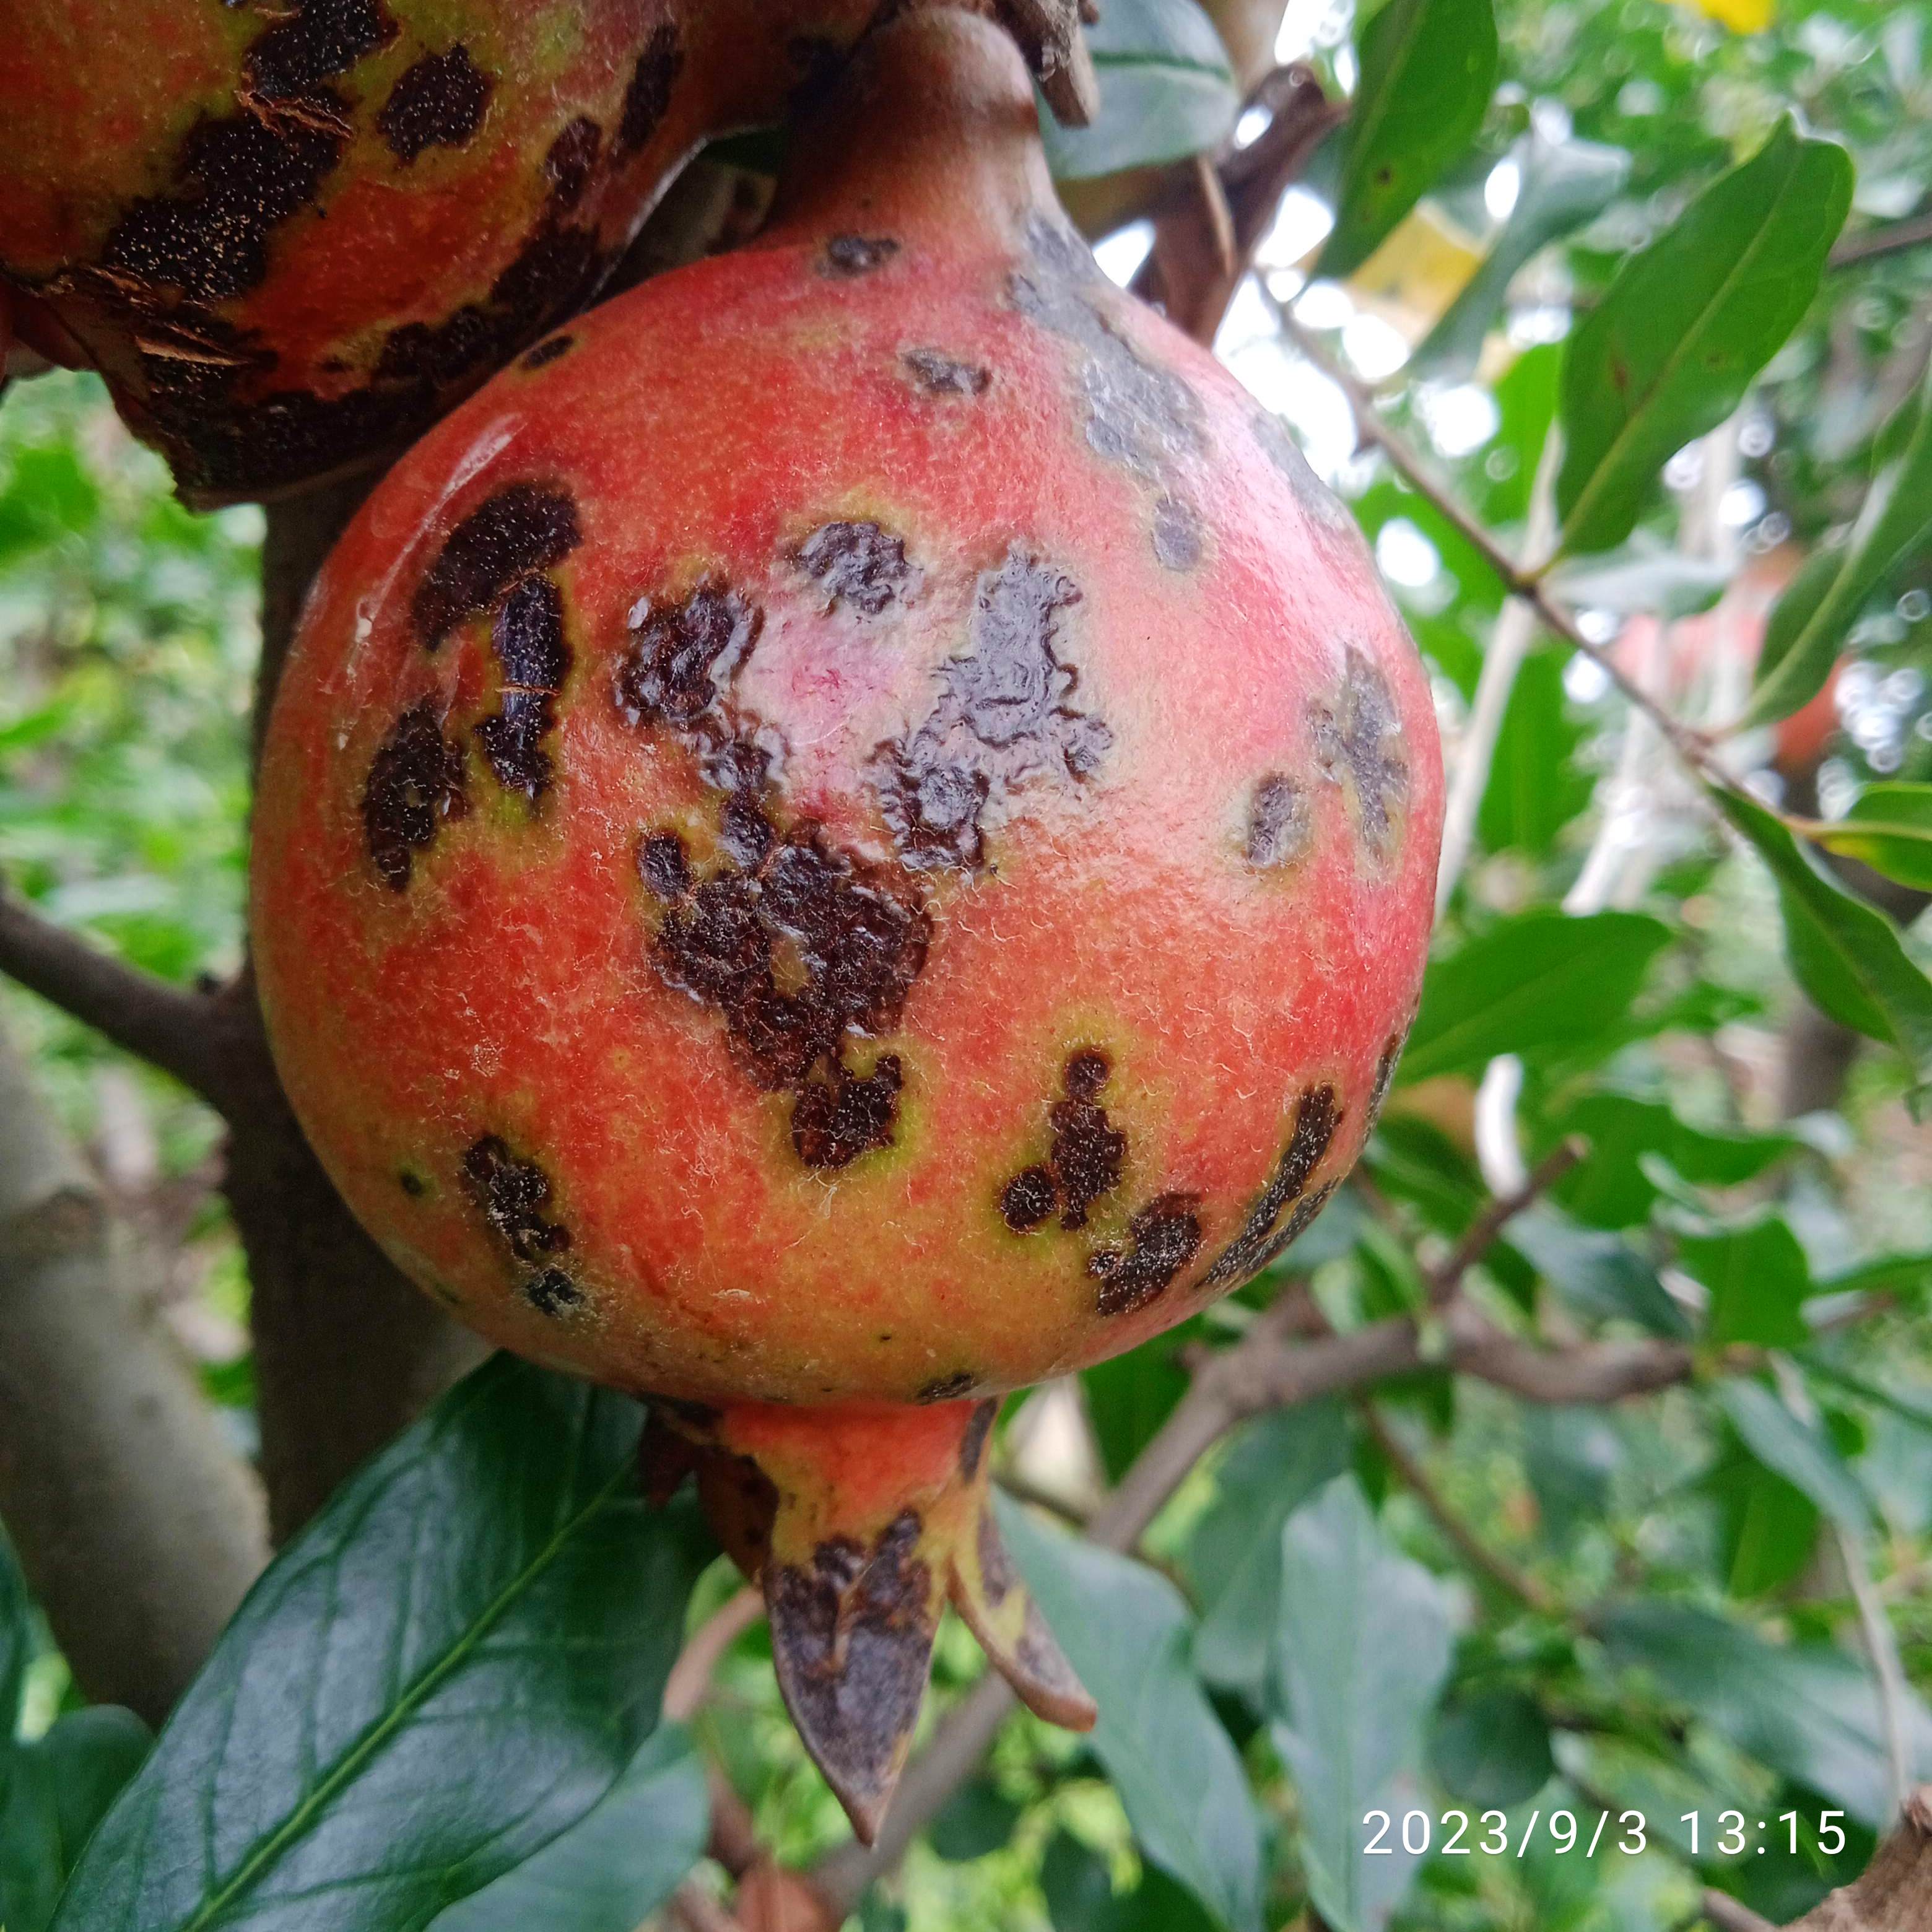
Label: Anthracnose